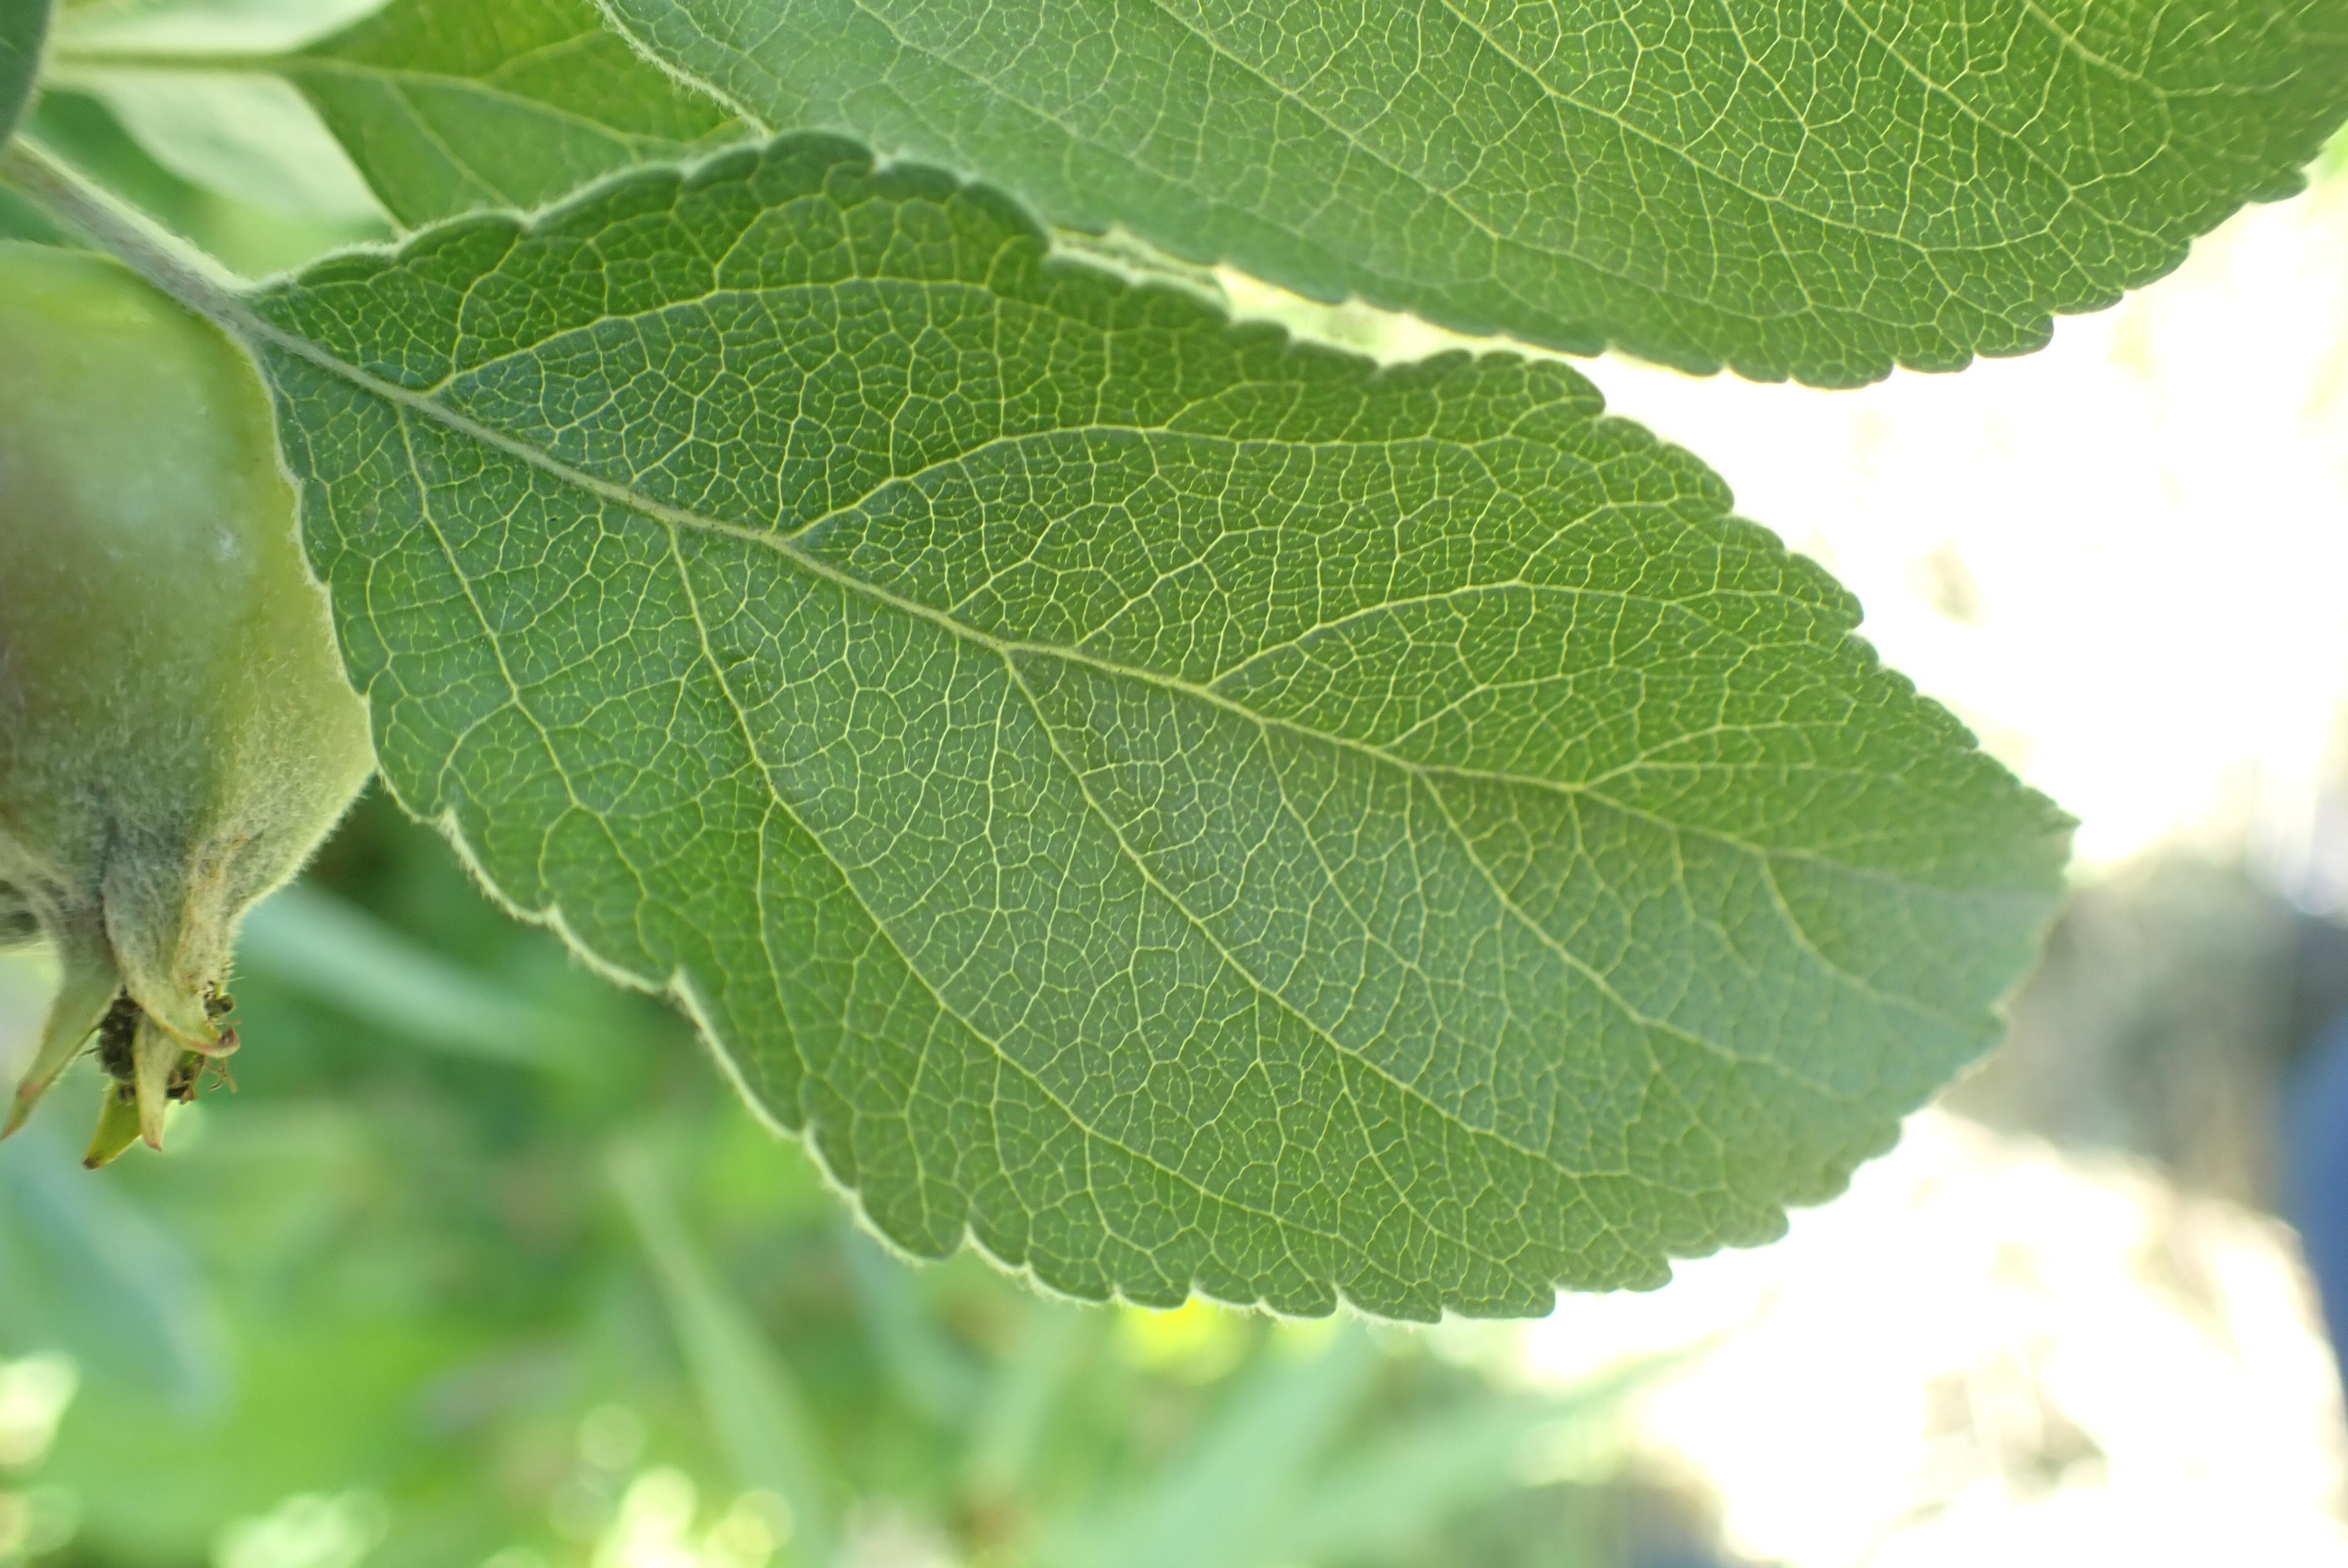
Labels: healthy